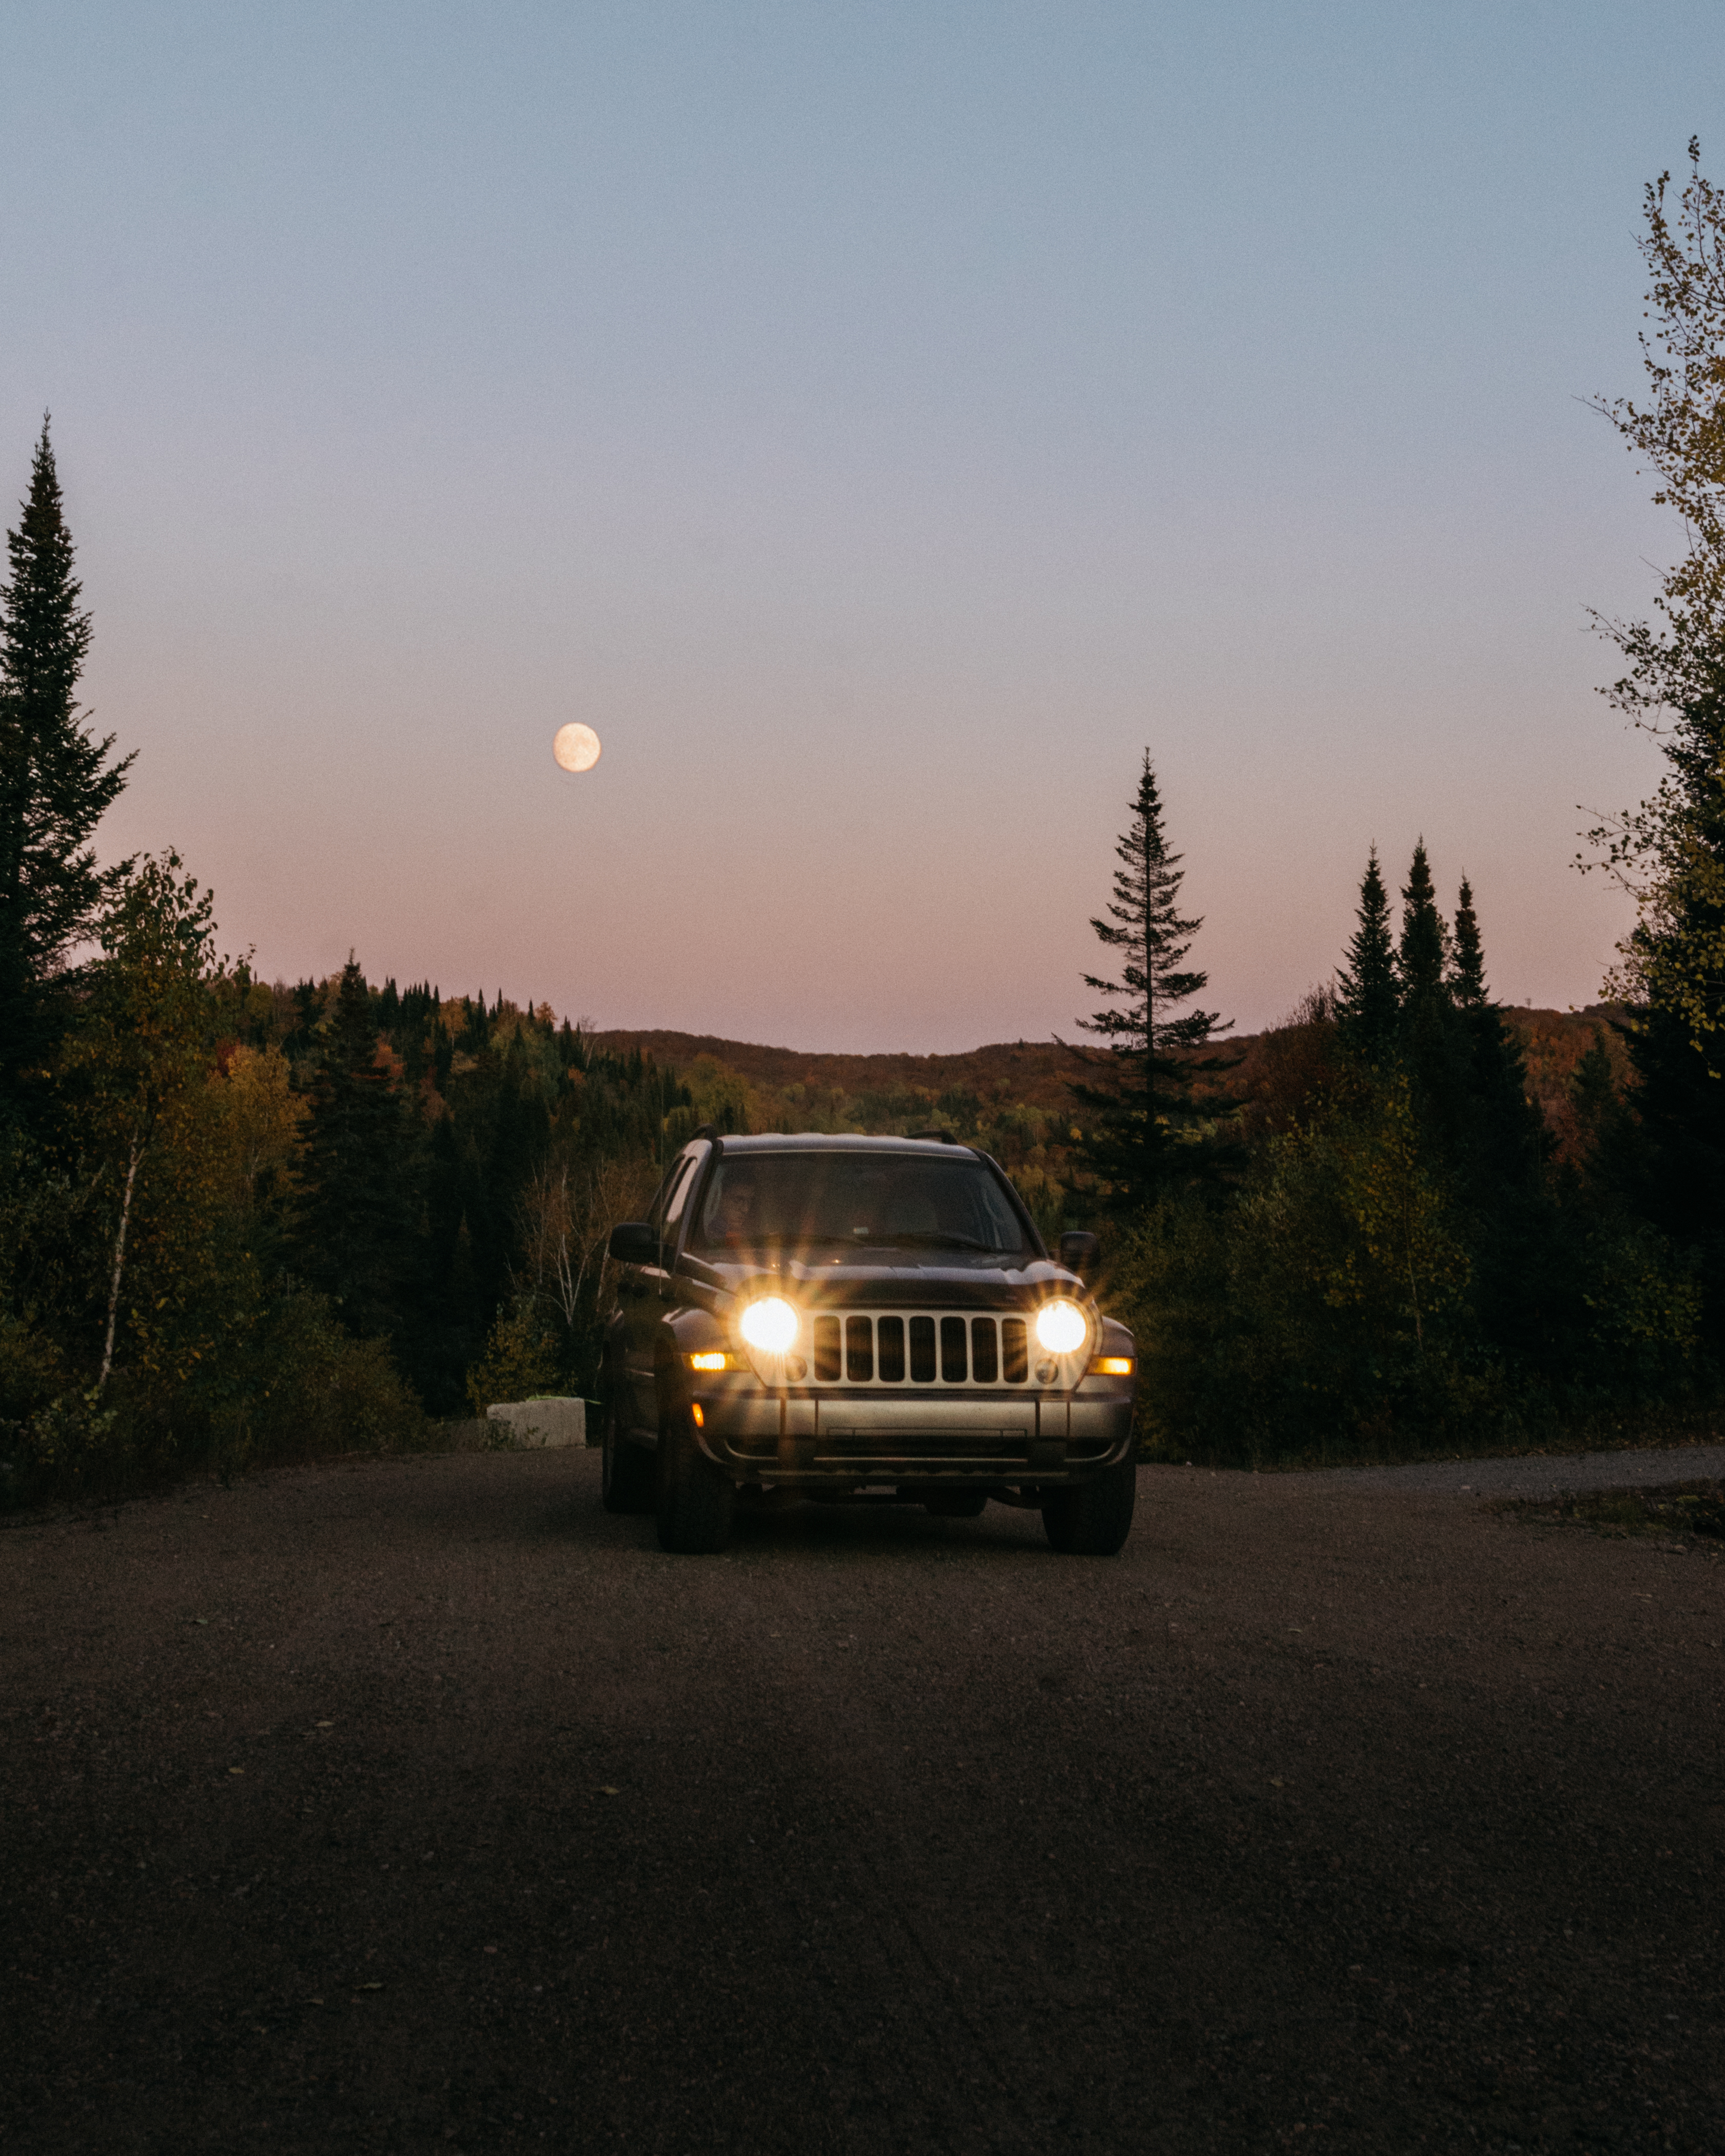
land vehicle, vehicle, car, luxury vehicle, full size car, automotive lighting, headlamp, evening, sedan, coupe